Tobacco packaging warning messages

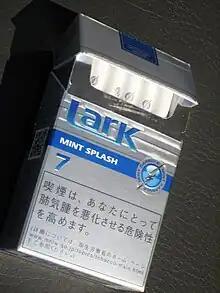
A cigarette package in Japan with a warning message

With the enforcement of the Indonesian Government Regulation No. 109 (2012), all tobacco products/cigarette packaging and advertisement should include warning images and age restriction (18+). Graphic warnings must cover 40% of cigarette packages. After the introduction of graphic images in Indonesian cigarette packaging, the branding of cigarettes as "light", "mild", "filter", etc. is forbidden, except for brands that already use some words above such as L.A. Lights, A Mild or Dunhill Filter. However, the last advertisement to use this warning was a 2021 Djarum Super advertisement, before it subsequently used the 2018 warning.